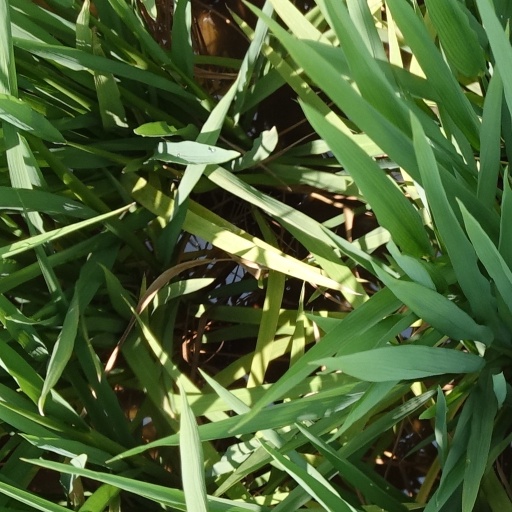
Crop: rice